Gennaro Sardo

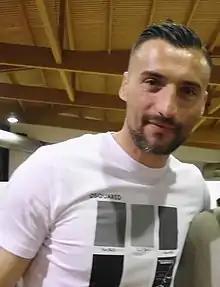
Gennaro Sardo

Gennaro Sardo (born 8 May 1979) is a former Italian footballer who played as a right back.